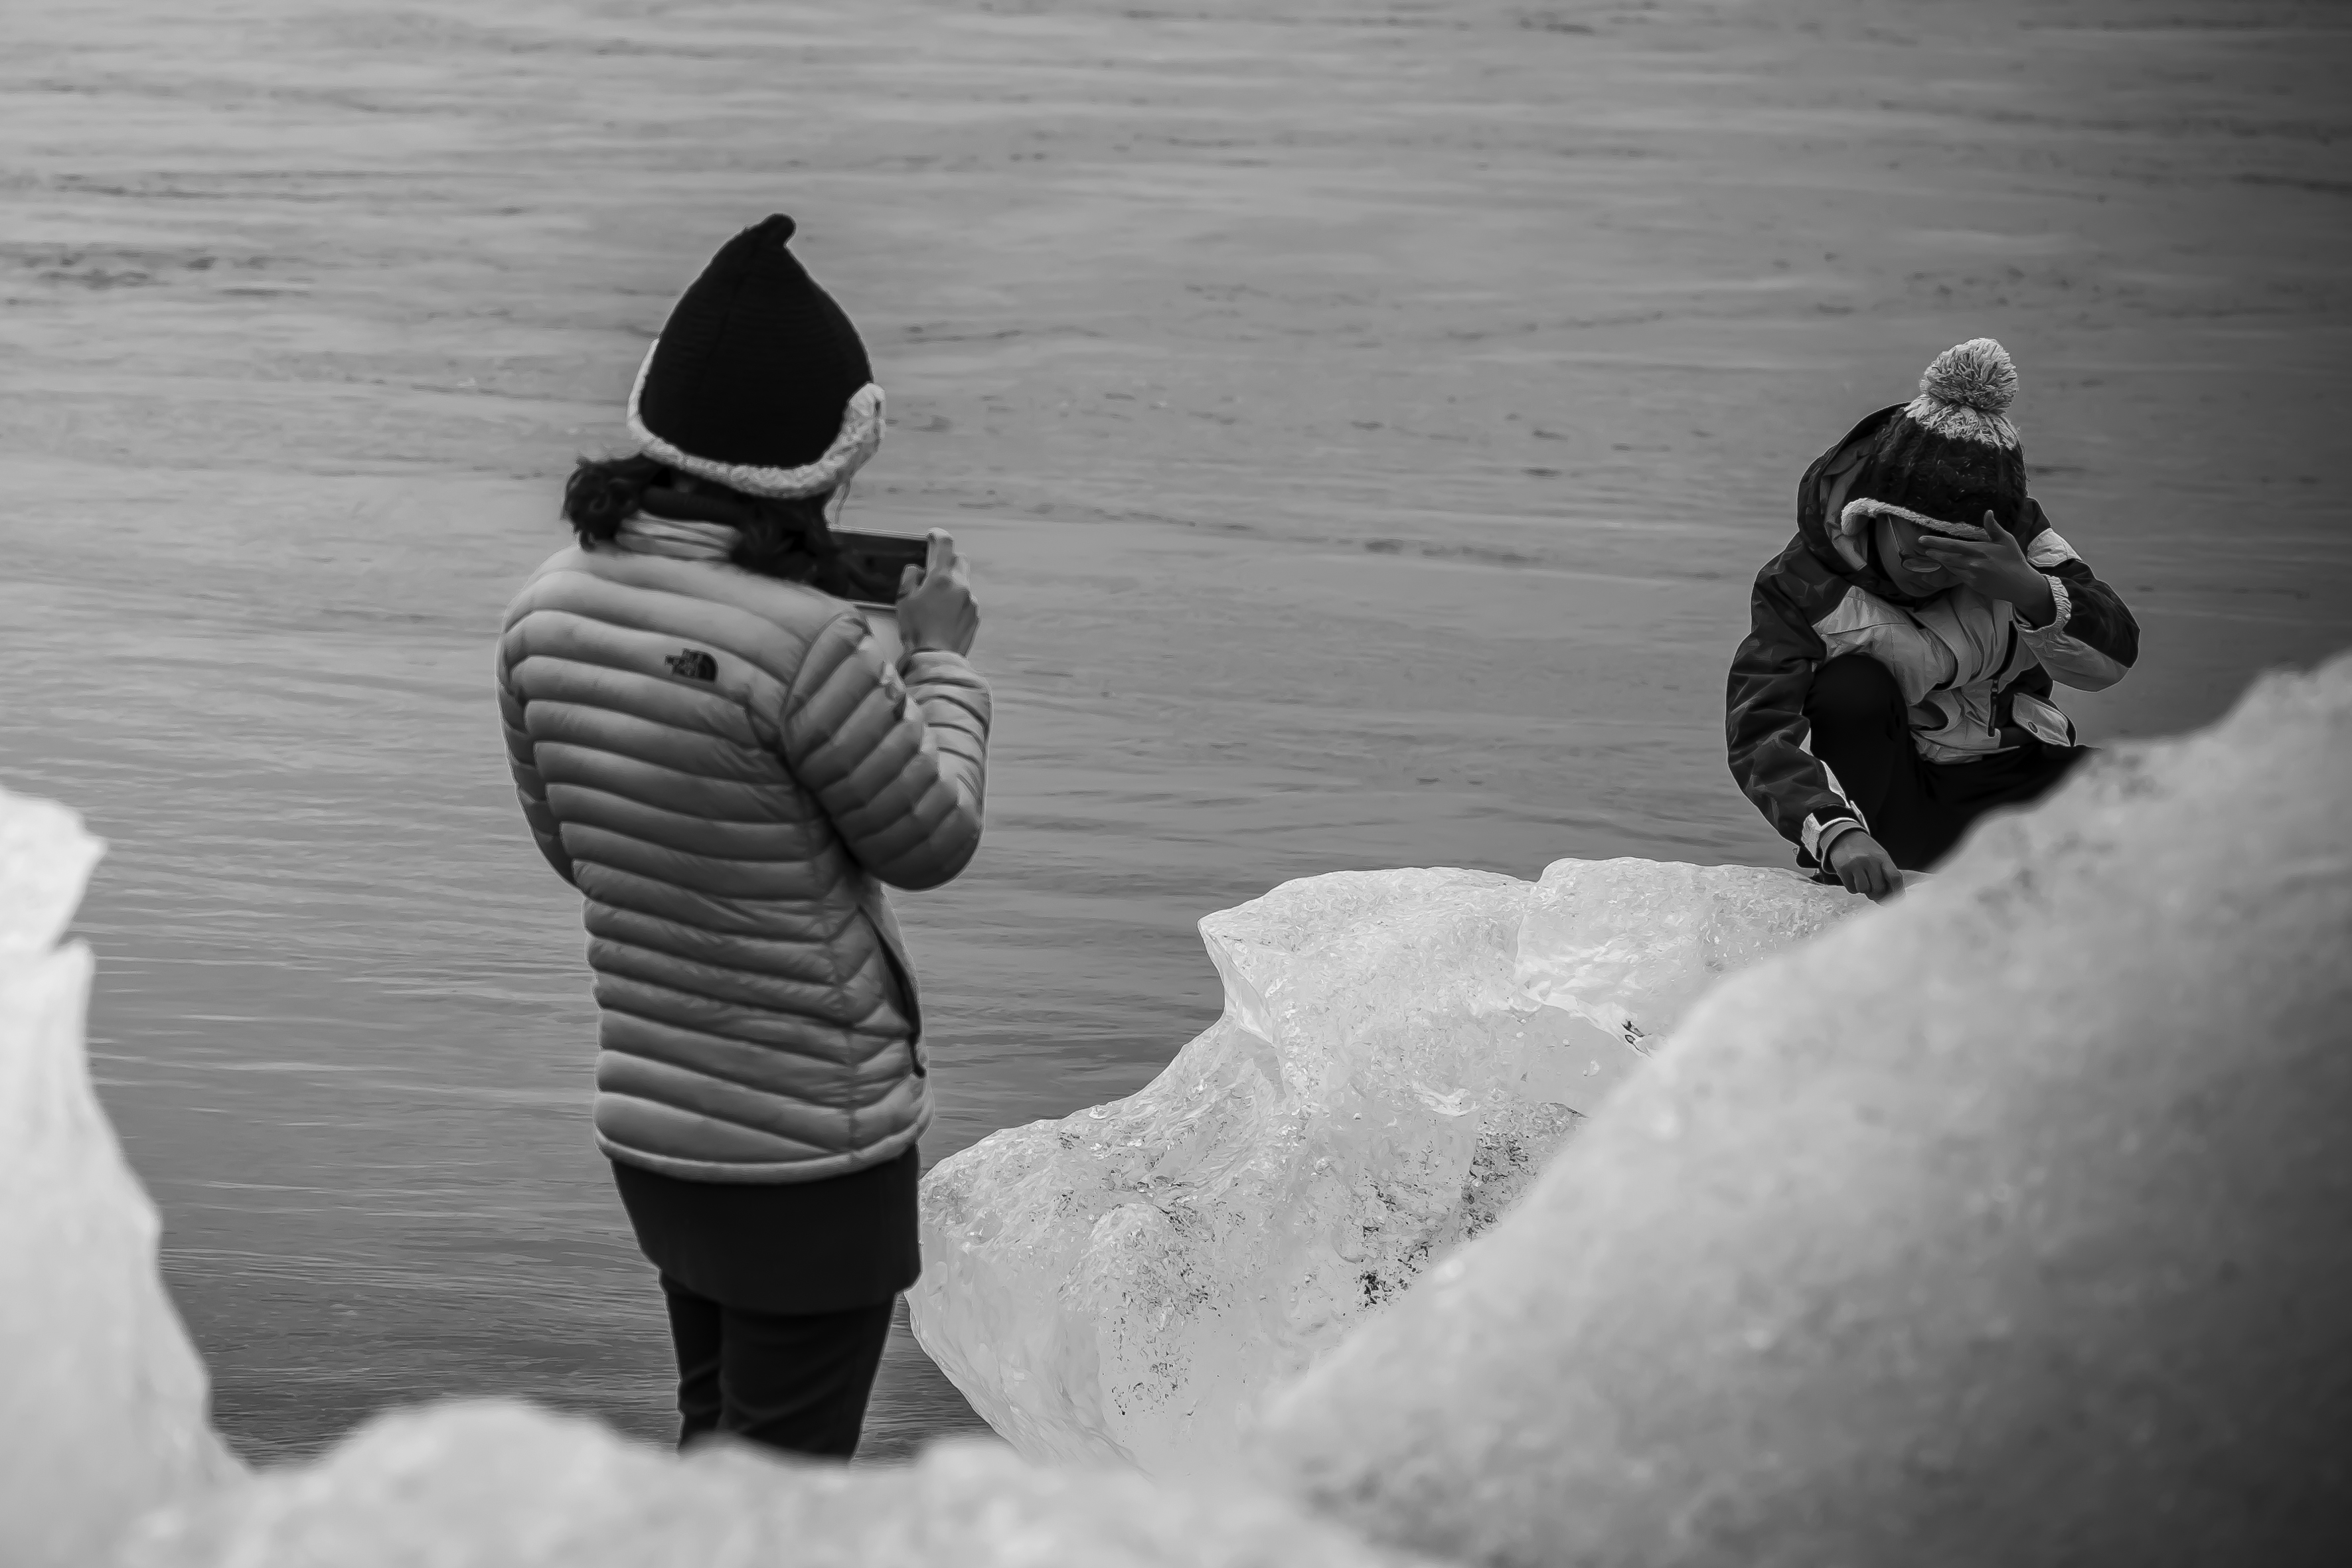
snow, winter, black and white, white, travel, fujifilm, ice, weather, iceland, black, monochrome, season, bw, blackandwhite, blackwhite, is, ngc, photograph, fuji, fujixt1, freezing, fujix, noireblanc, east, monochrome photography